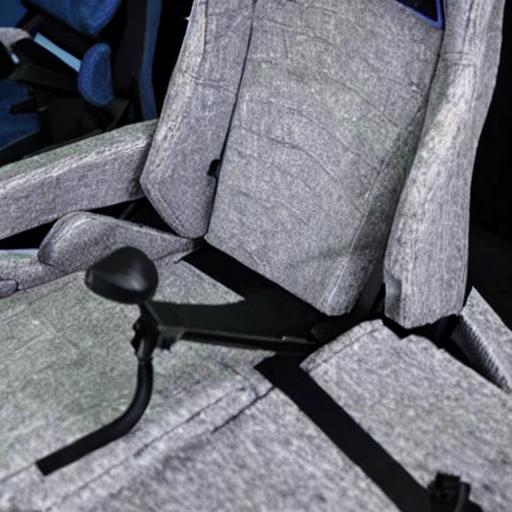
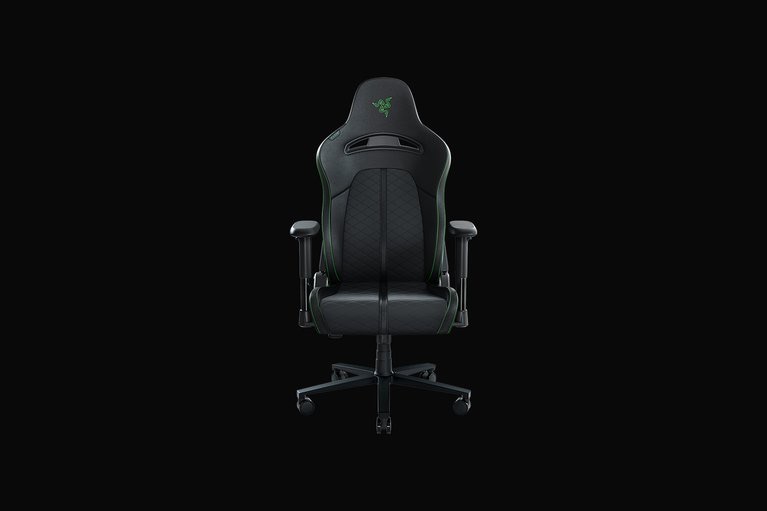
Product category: items_chair
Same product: no